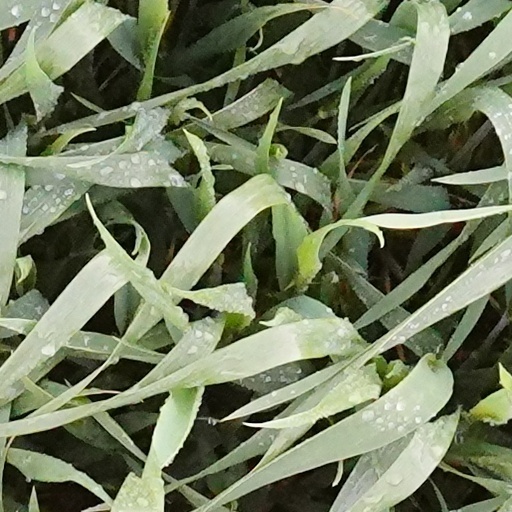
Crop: wheat